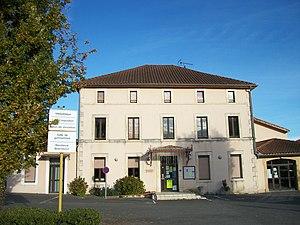
La médiathèque municipale
Boussens est une commune française située dans le département de la Haute-Garonne, en région Occitanie.